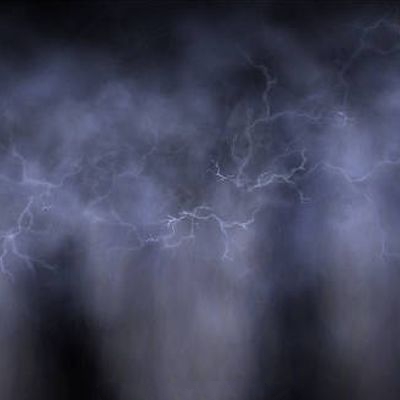
Cloud type: Nimbostratus (Ns)